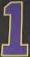
Number: 1